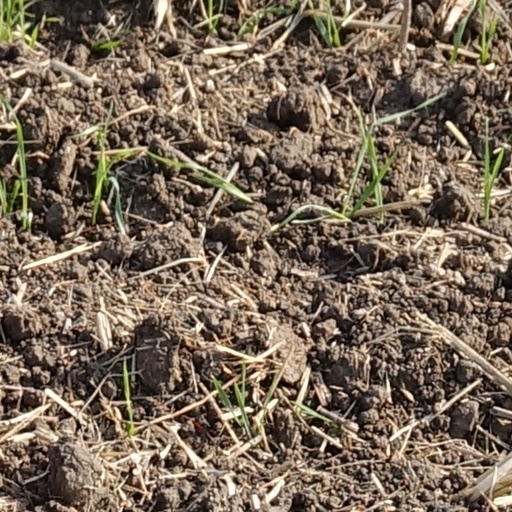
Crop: wheat